Candomblé

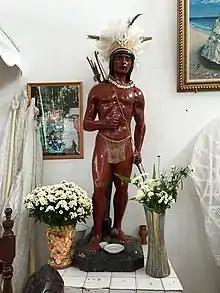
A statue inside a Candomblé "terreiro" in São Paulo; it depicts a Native American spirit, a "caboclo"

Another spirit group in the Candomblé worldview are the "exus", sometimes termed "exuas" when female, or "exu-mirims" when children. Deemed closer to humanity than the "orixás" and thus more accessible, the "exus" are often regarded as the "slaves" of the "orixás". In common parlance they are often described as "devils", although in Candomblé are not regarded as a force for absolute evil but rather thought capable of both good and bad acts. Practitioners believe that the "exus" can "open" or "close" the "roads" of fate in one's life, bringing about both help and harm. Candomblé teaches that the "exus" can be induced to do a practitioner's bidding, although need to be carefully controlled. The "exus" are recorded as having been part of Candomblé since at least the 1930s and probably arose earlier.